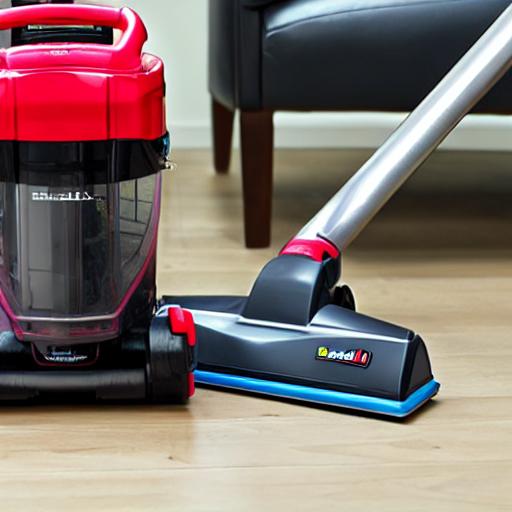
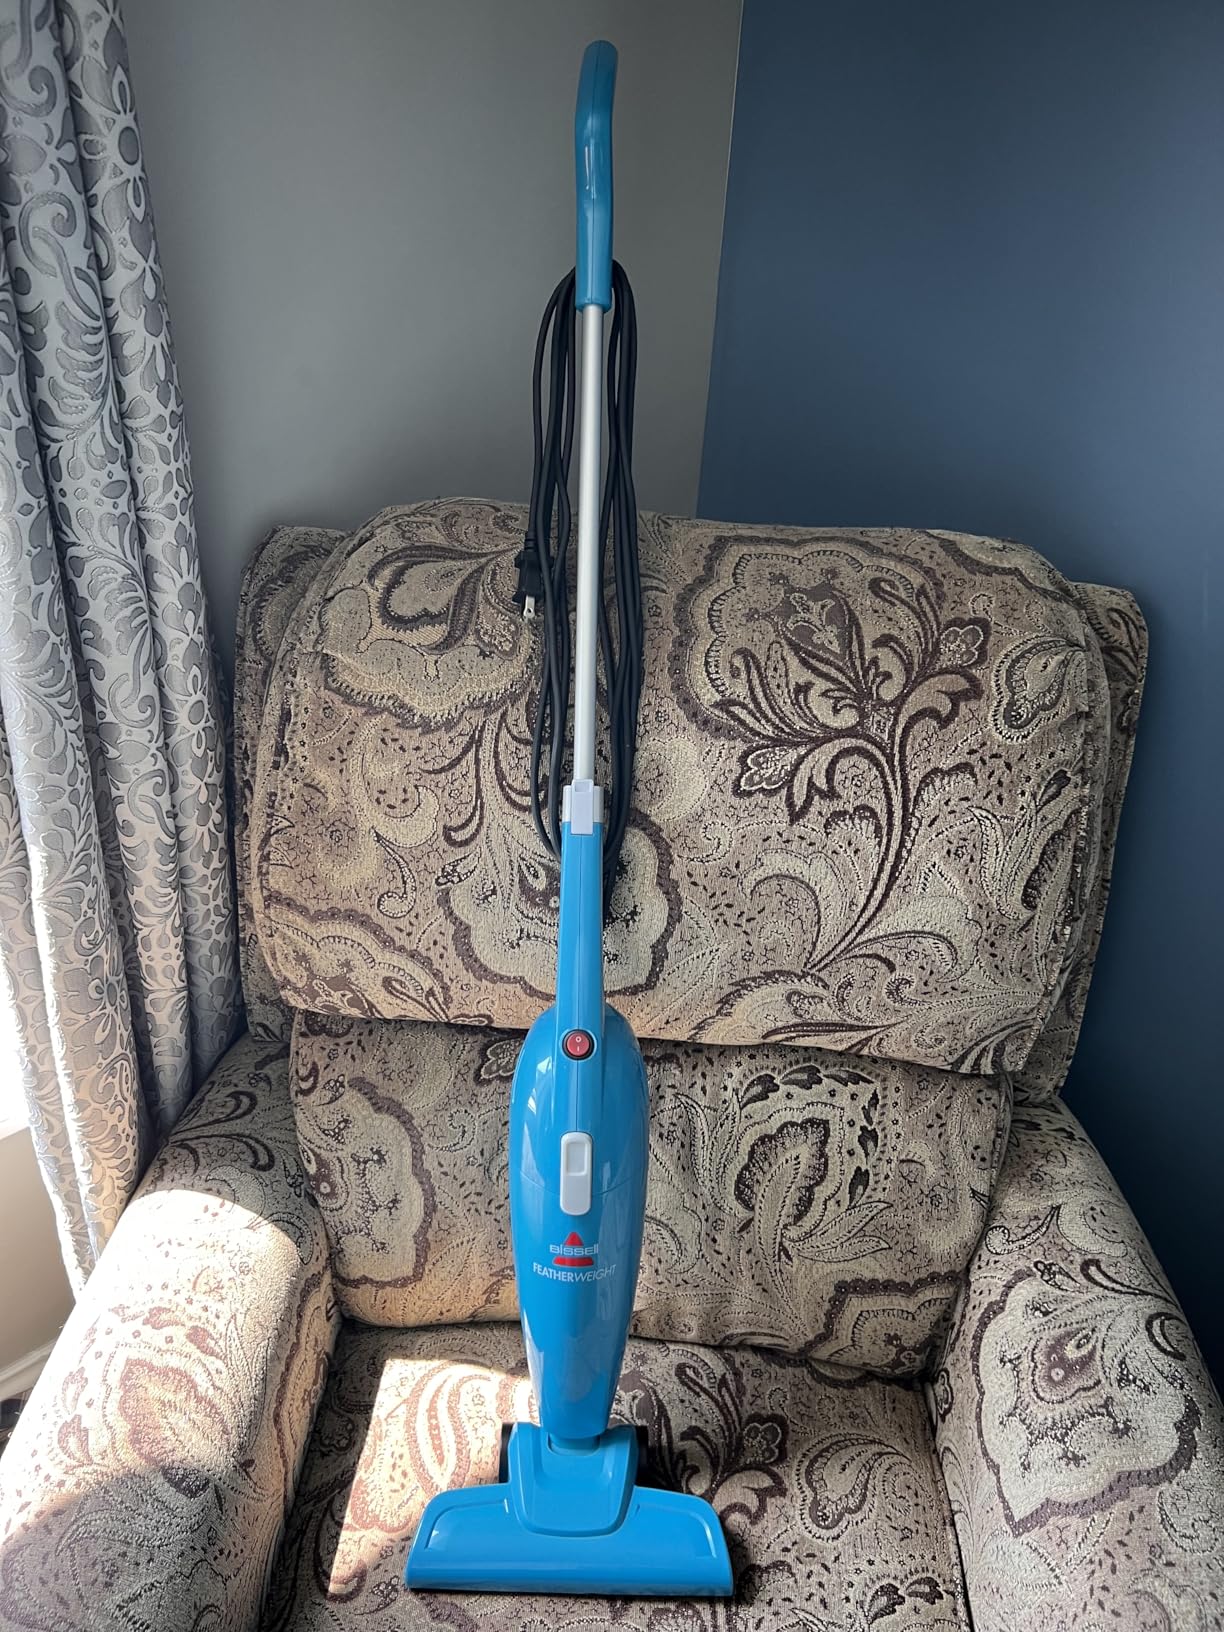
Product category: items_vacuum
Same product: no